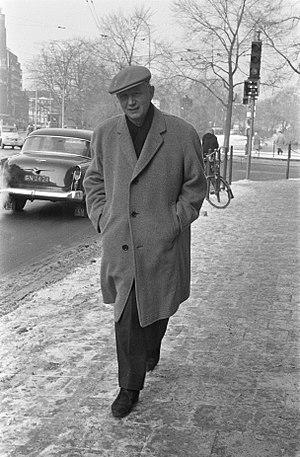
Helmut Käutner est un acteur, réalisateur et scénariste allemand, né le 25 mars 1908 à Düsseldorf, et mort le 20 avril 1980 à Castellina in Chianti. Il a notamment fait partie du jury lors du Festival de Cannes en 1958.